Castelnau-d'Auzan-Labarrère

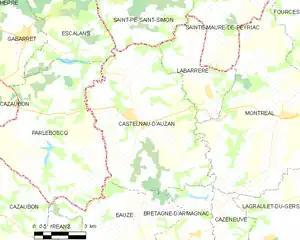
Castelnau-d'Auzan-Labarrère and its surrounding communes

The population data given in the table and graph below for 2012 and earlier refer to the former communes of Castelnau-d'Auzan and Labarrère combined.